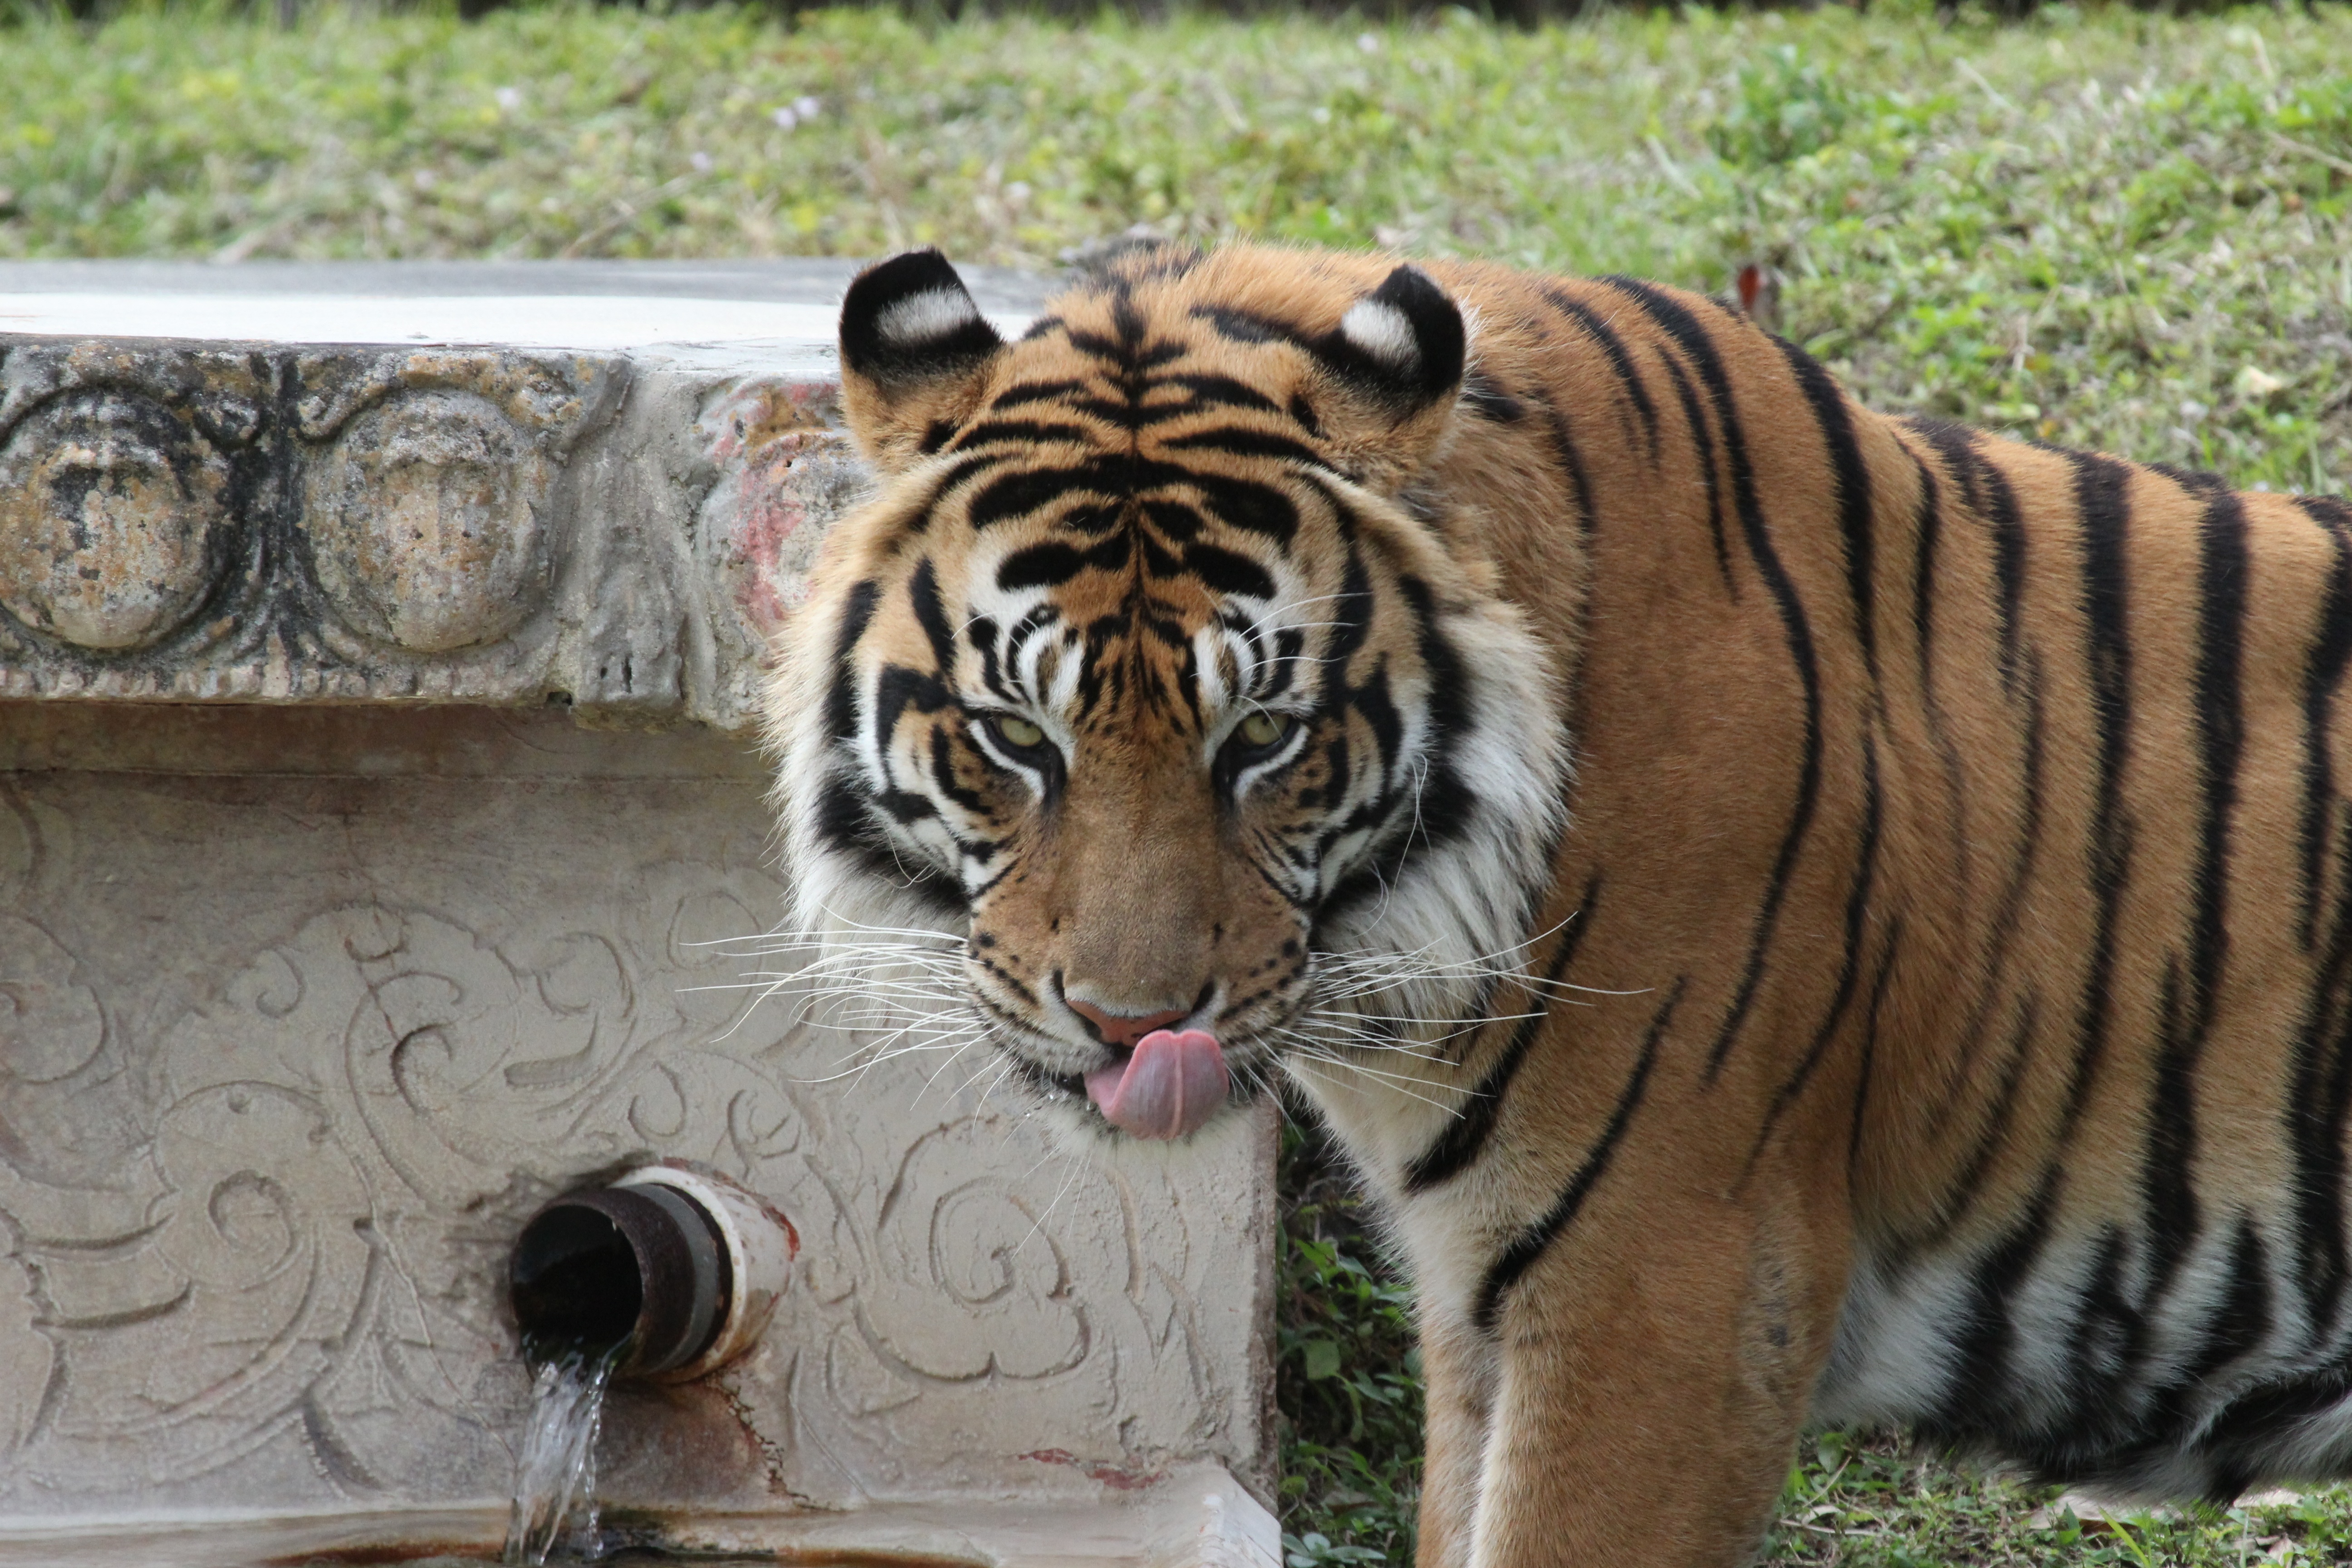
wildlife, zoo, mammal, predator, fauna, tiger, vertebrate, sumatran, big cats, cat like mammal, berani